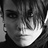
Emotion: sad